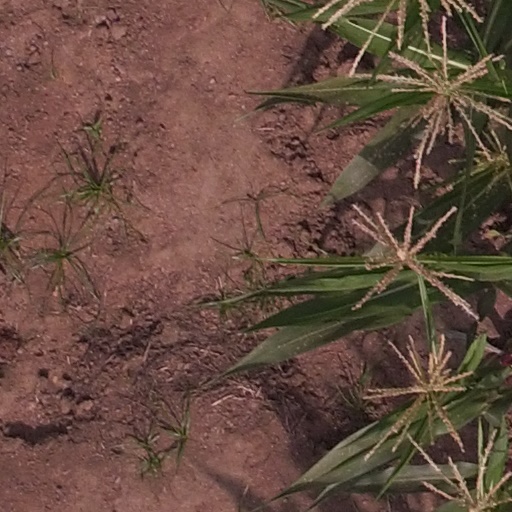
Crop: maize; corn